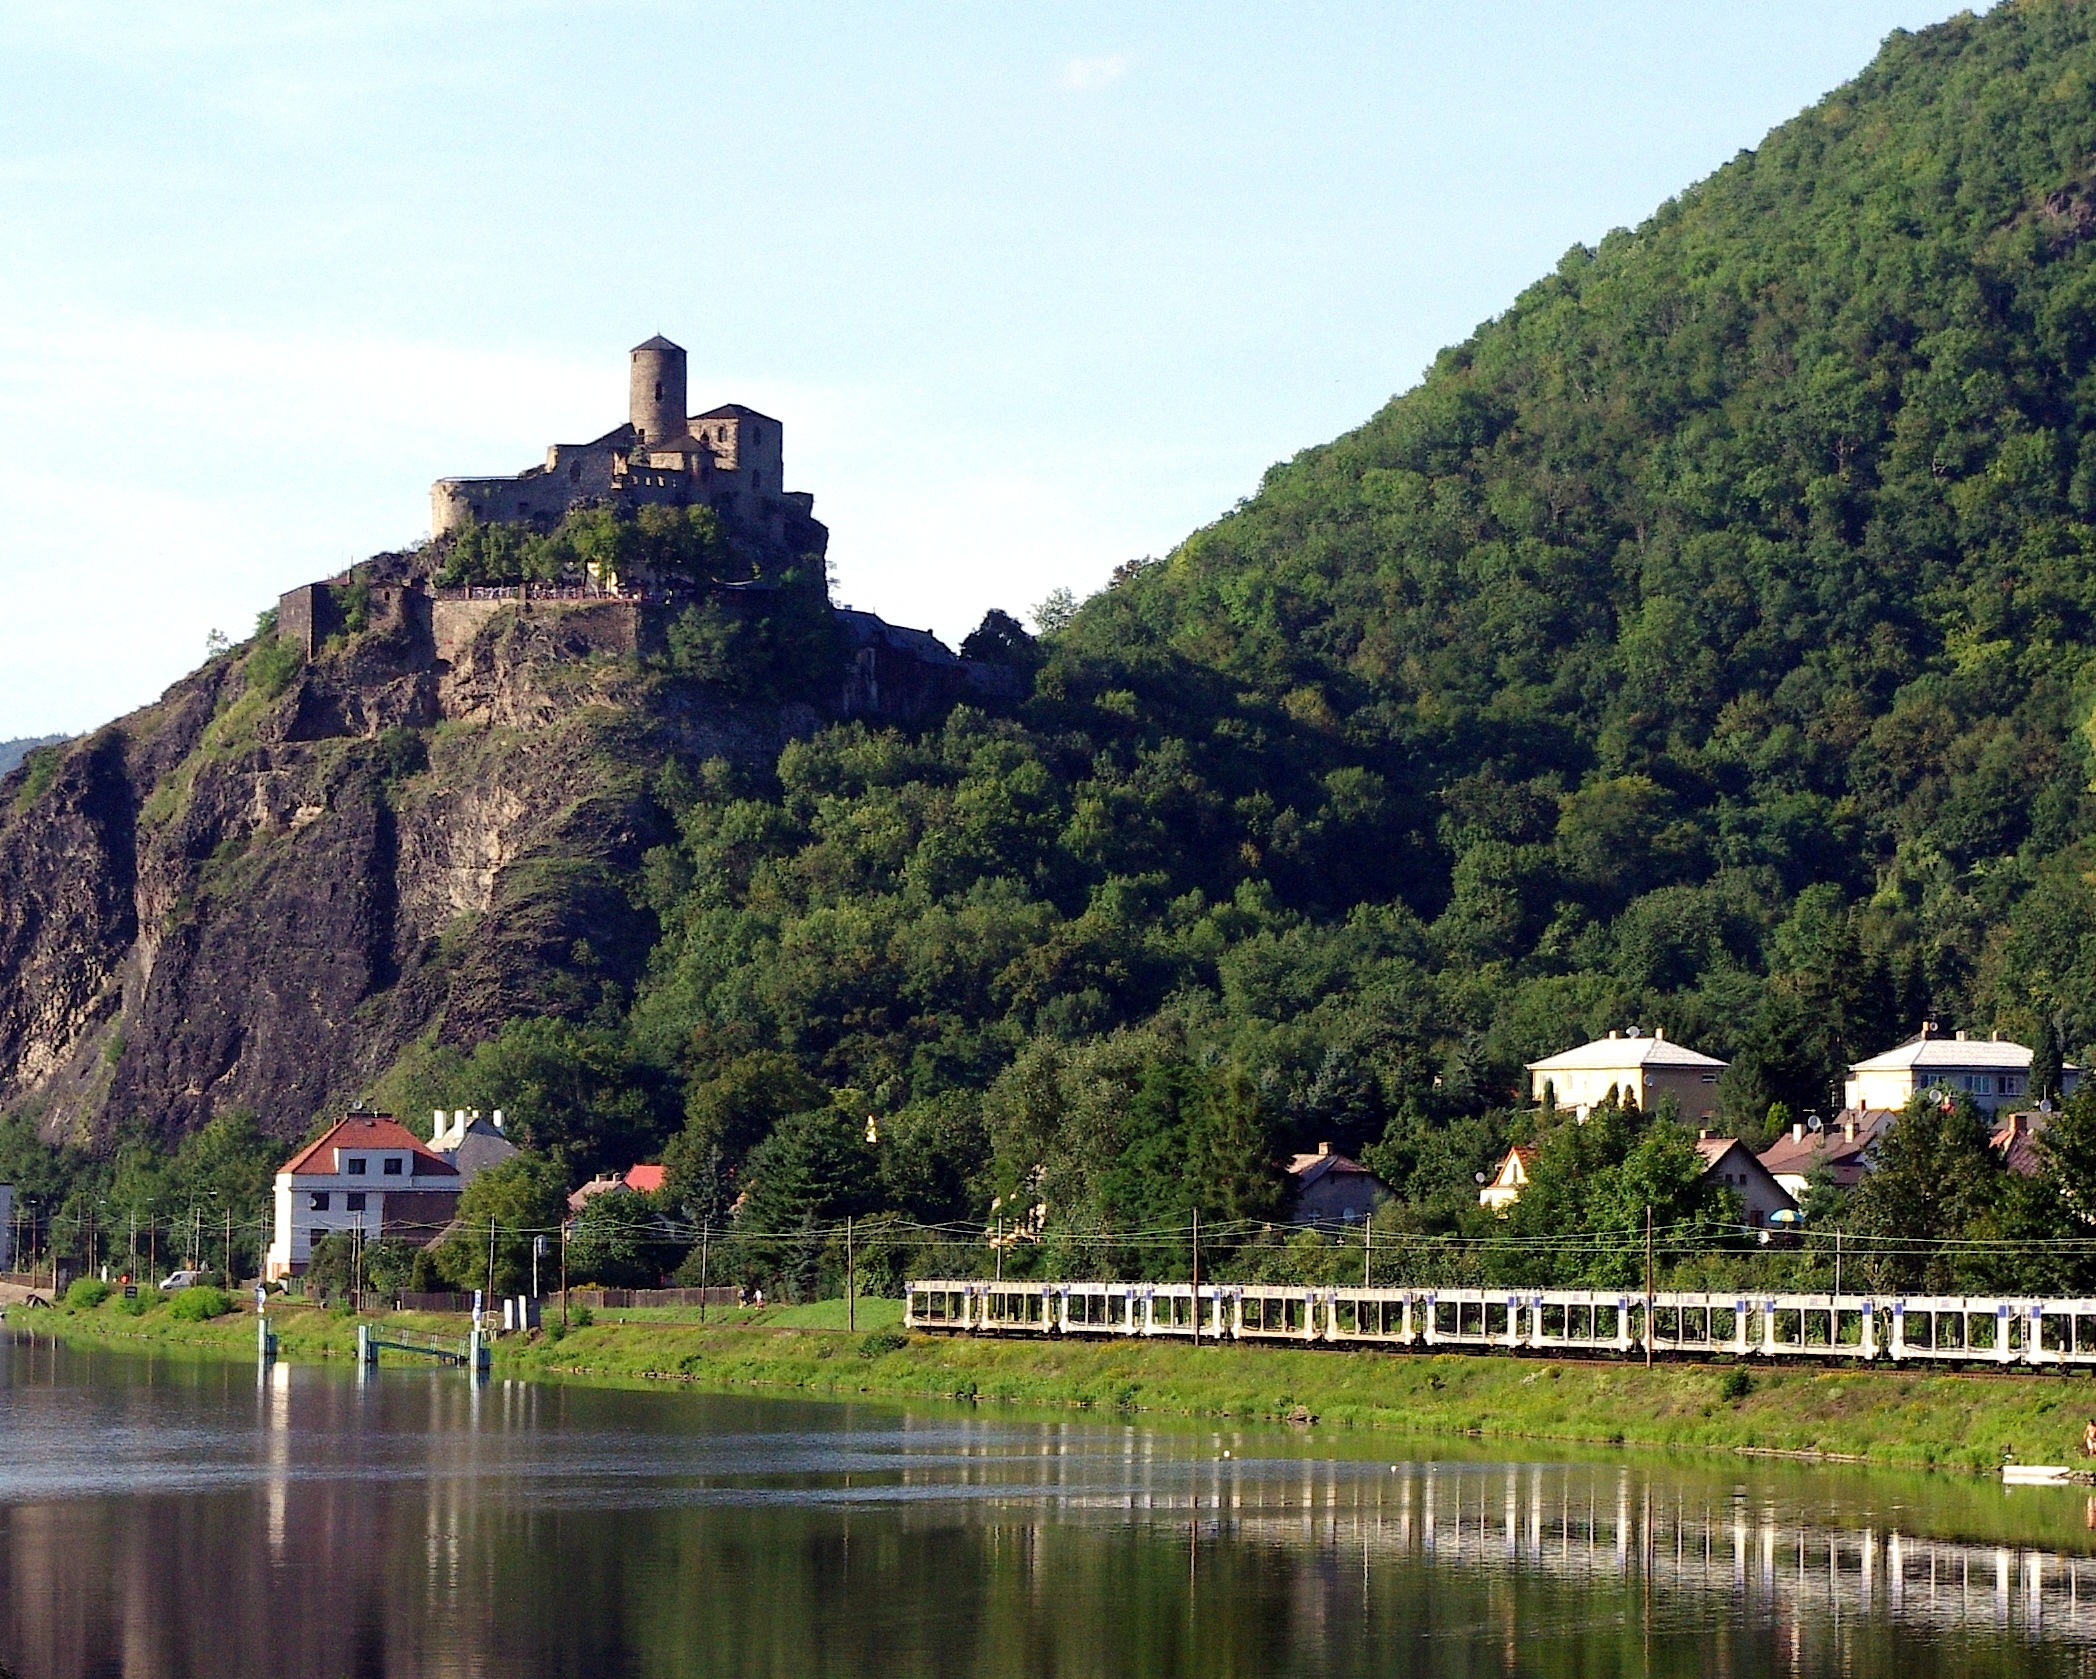
landscape, water, forest, mountain, architecture, sky, countryside, hill, lake, chateau, river, mountain range, country, summer, village, spring, reflection, scenic, castle, landmark, fjord, reservoir, historic, highland, trees, clouds, buildings, mountains, alps, reflections, loch, rural area, mountainous landforms